Hawker Cygnet

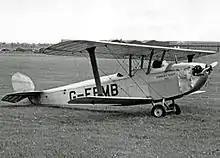
The surviving Cygnet on display in airworthy condition at Coventry Airport in 1954

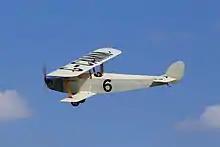
Hawker Cygnet (Shuttleworth Collection, replica 1993)

"G-EBMB" was kept by Hawker in storage until 1946, when it was refurbished and reassembled at Hawker's Langley Aerodrome. It was later transferred to their new facility at Dunsfold, where it stayed, being flown to various displays and airshows, until 1972, when it was transferred for exhibition at the Royal Air Force Museum at Hendon. More recently it has been transferred to its site at RAF Cosford in Shropshire, where it can now be seen. An airworthy replica is on display at the Shuttleworth Collection, Old Warden, Bedfordshire.